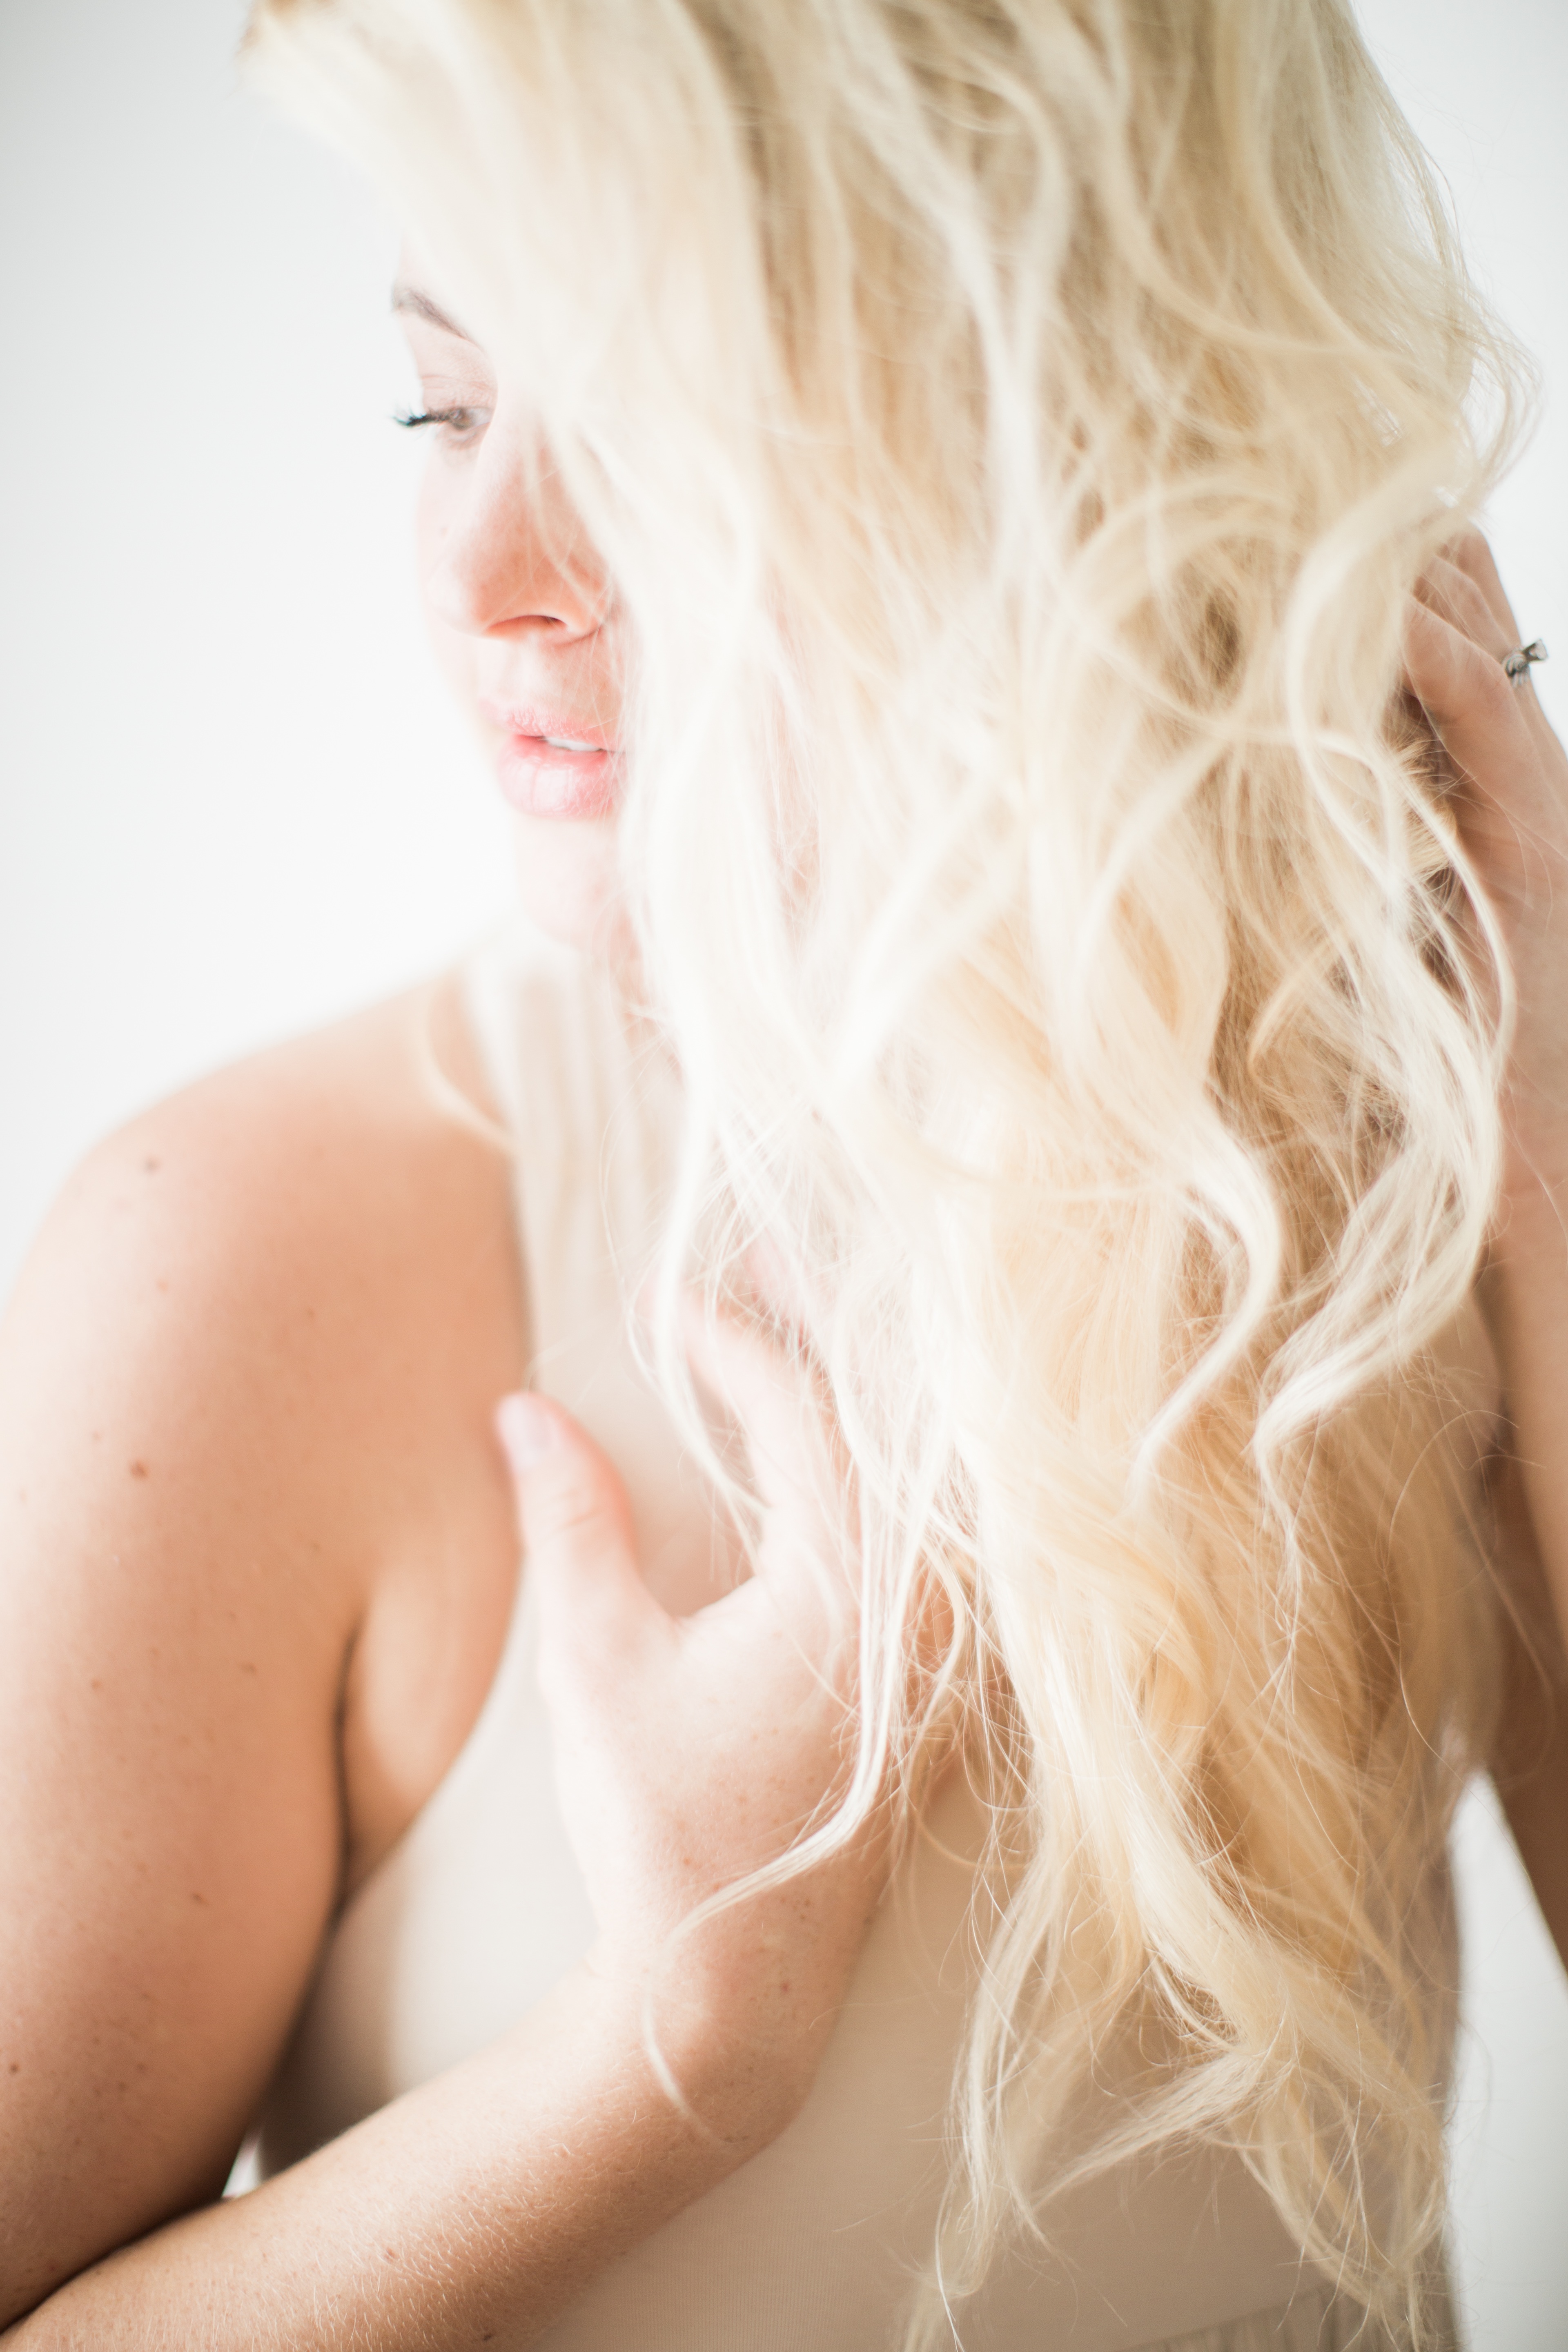
girl, woman, hair, photography, portrait, model, bride, hairstyle, long hair, face, dress, beauty, blond, veil, photo shoot, brown hair, portrait photography, art model, human hair color